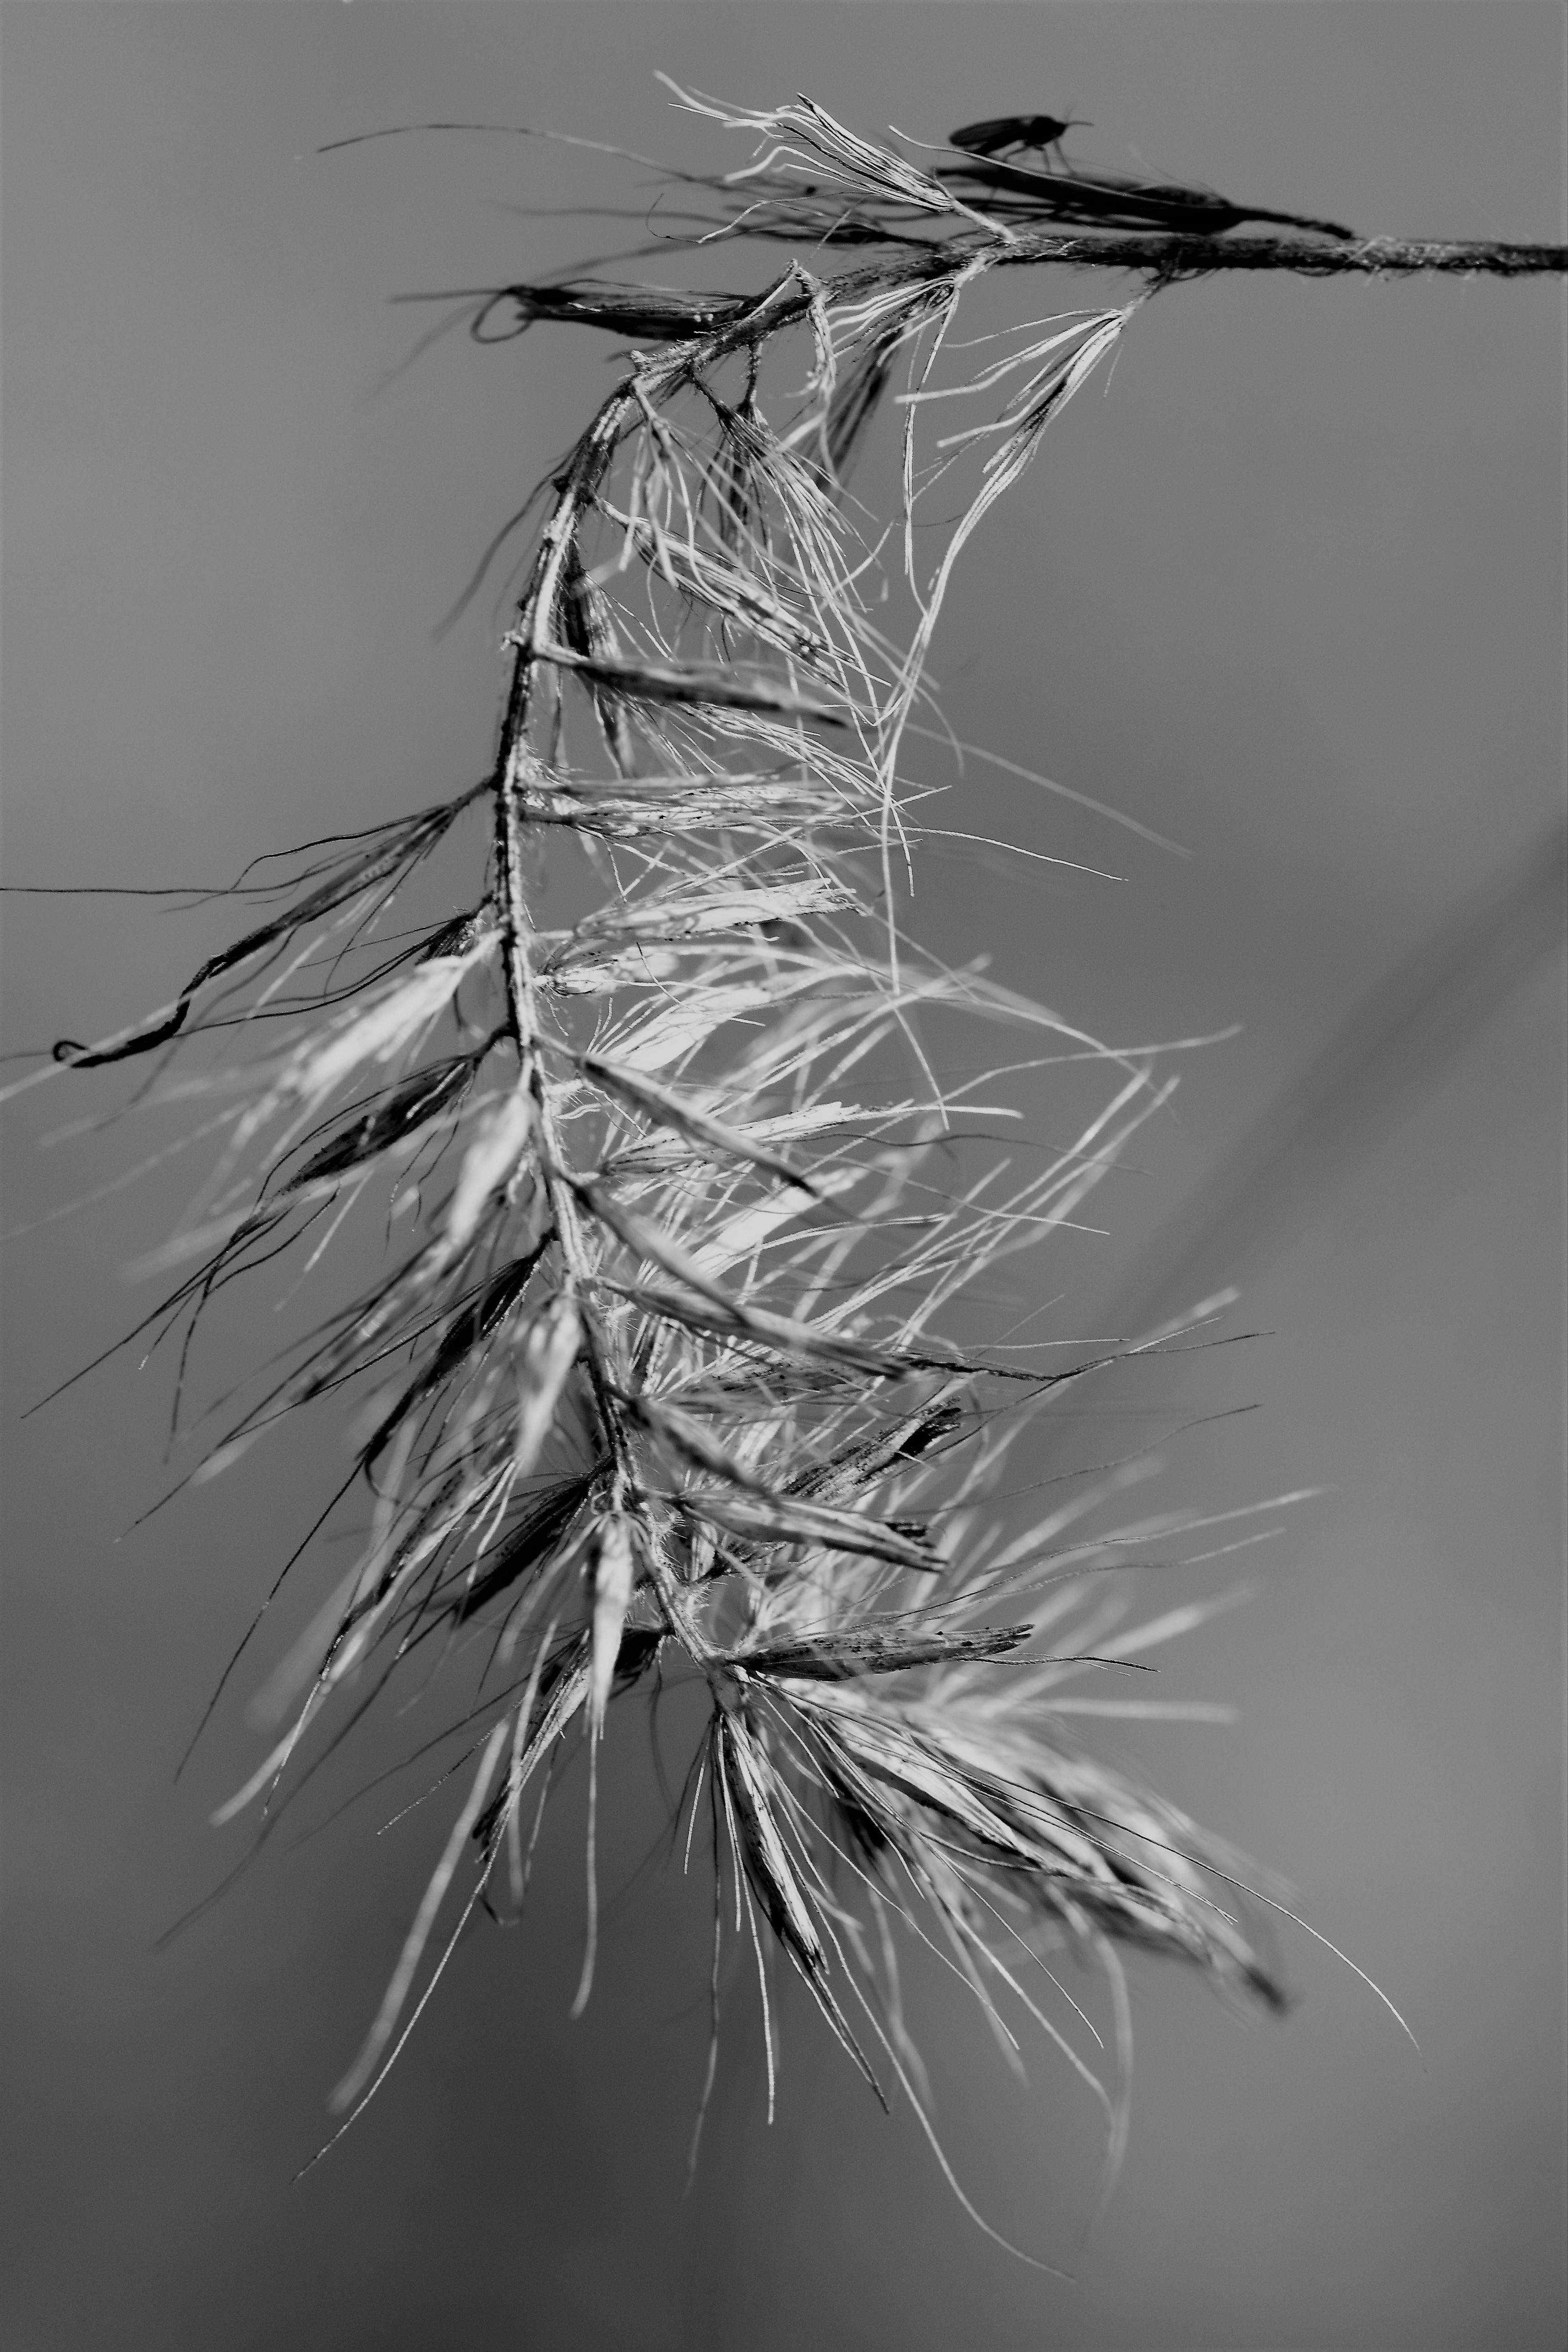
nature, grass, branch, bird, wing, black and white, plant, white, photography, leaf, macro, autumn, black, monochrome, close, flora, twig, close up, sketch, drawing, grasses, macro photography, halme, blades of grass, monochrome photography, grass family, plant stem, grass dries up